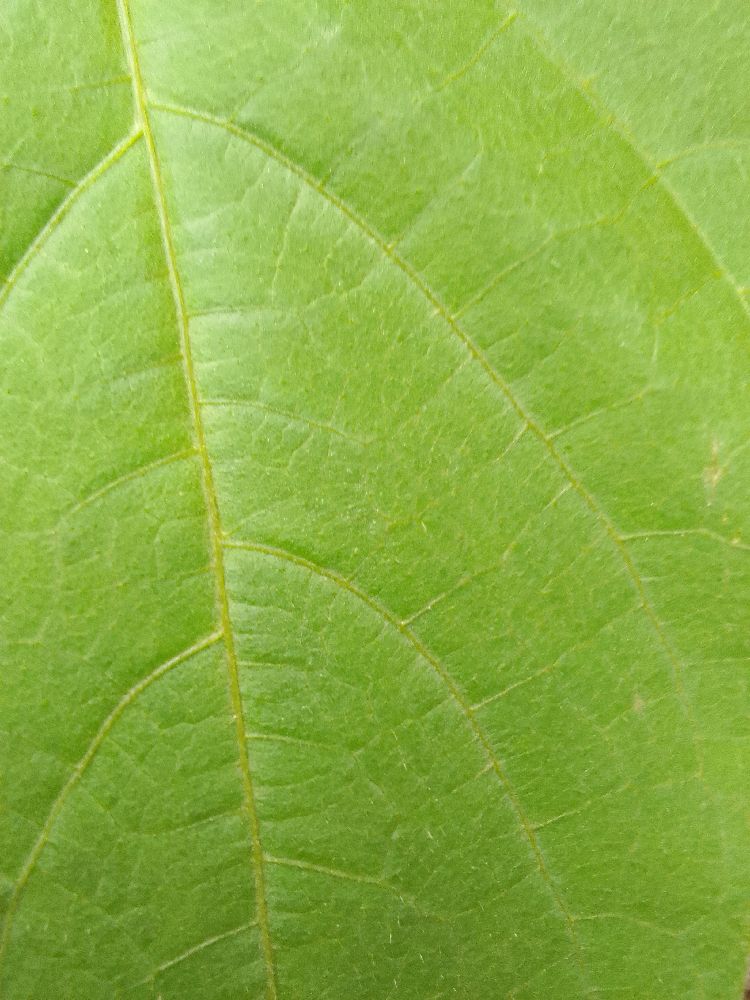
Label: healthy